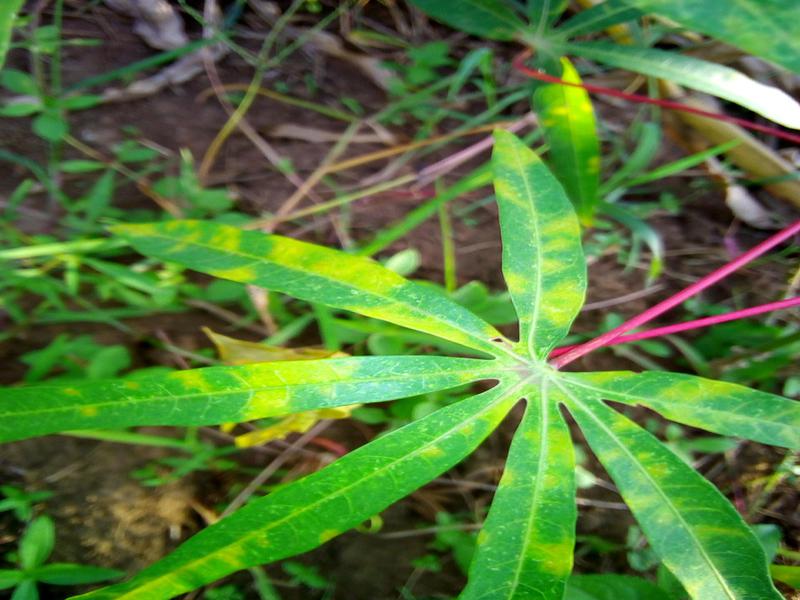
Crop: cassava
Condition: brown_streak_disease